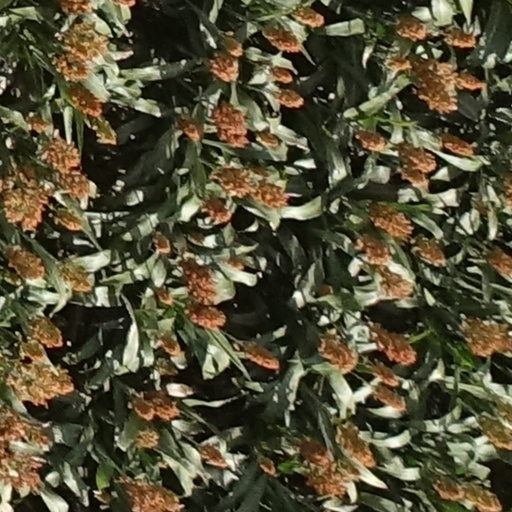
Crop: sorghum